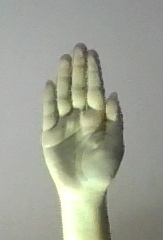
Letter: seen